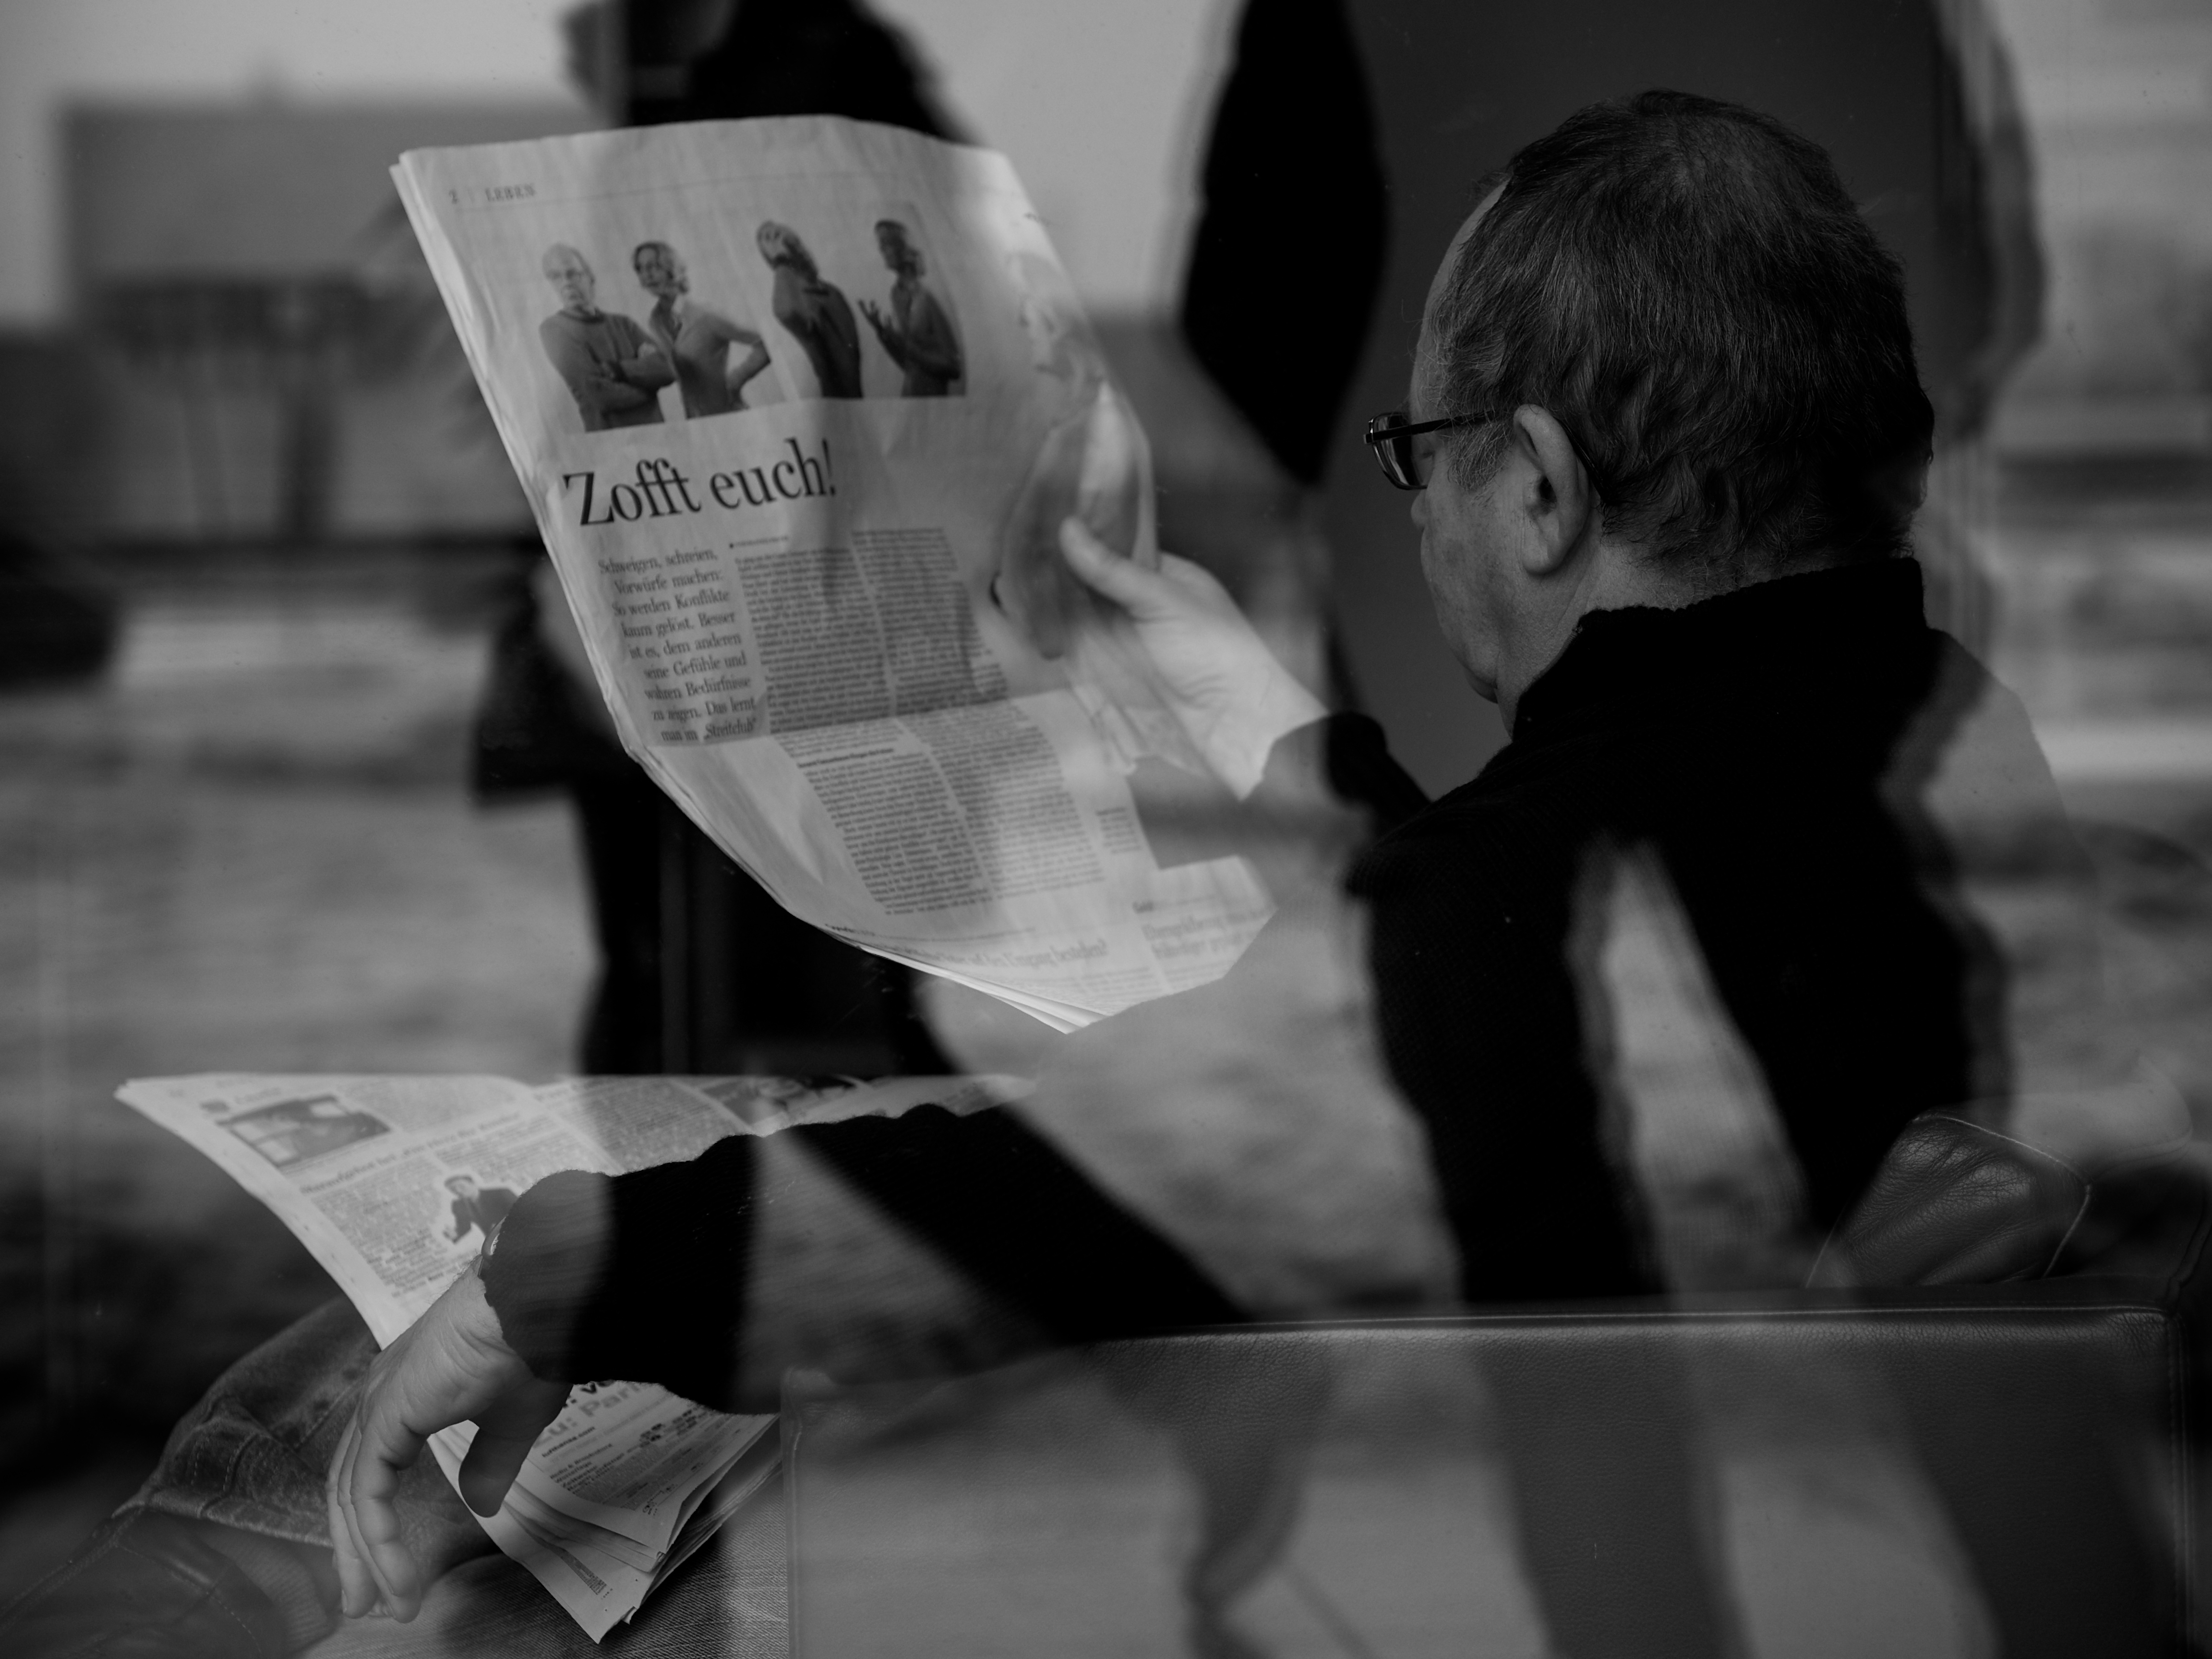
black and white, white, street, photography, ebook, sitting, training, darkness, black, monochrome, streetphotography, flickr, thomas, video, olympus, photograph, omd, fuji, leica, emotion, monochrom, leuthard, hcb, thomasleuthard, interaction, monochrome photography, film noir, human positions